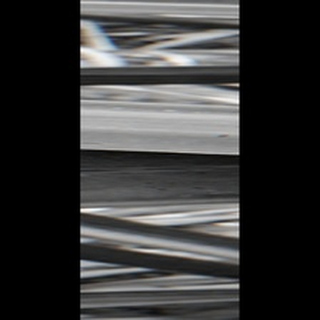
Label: sugarcane_red_rot